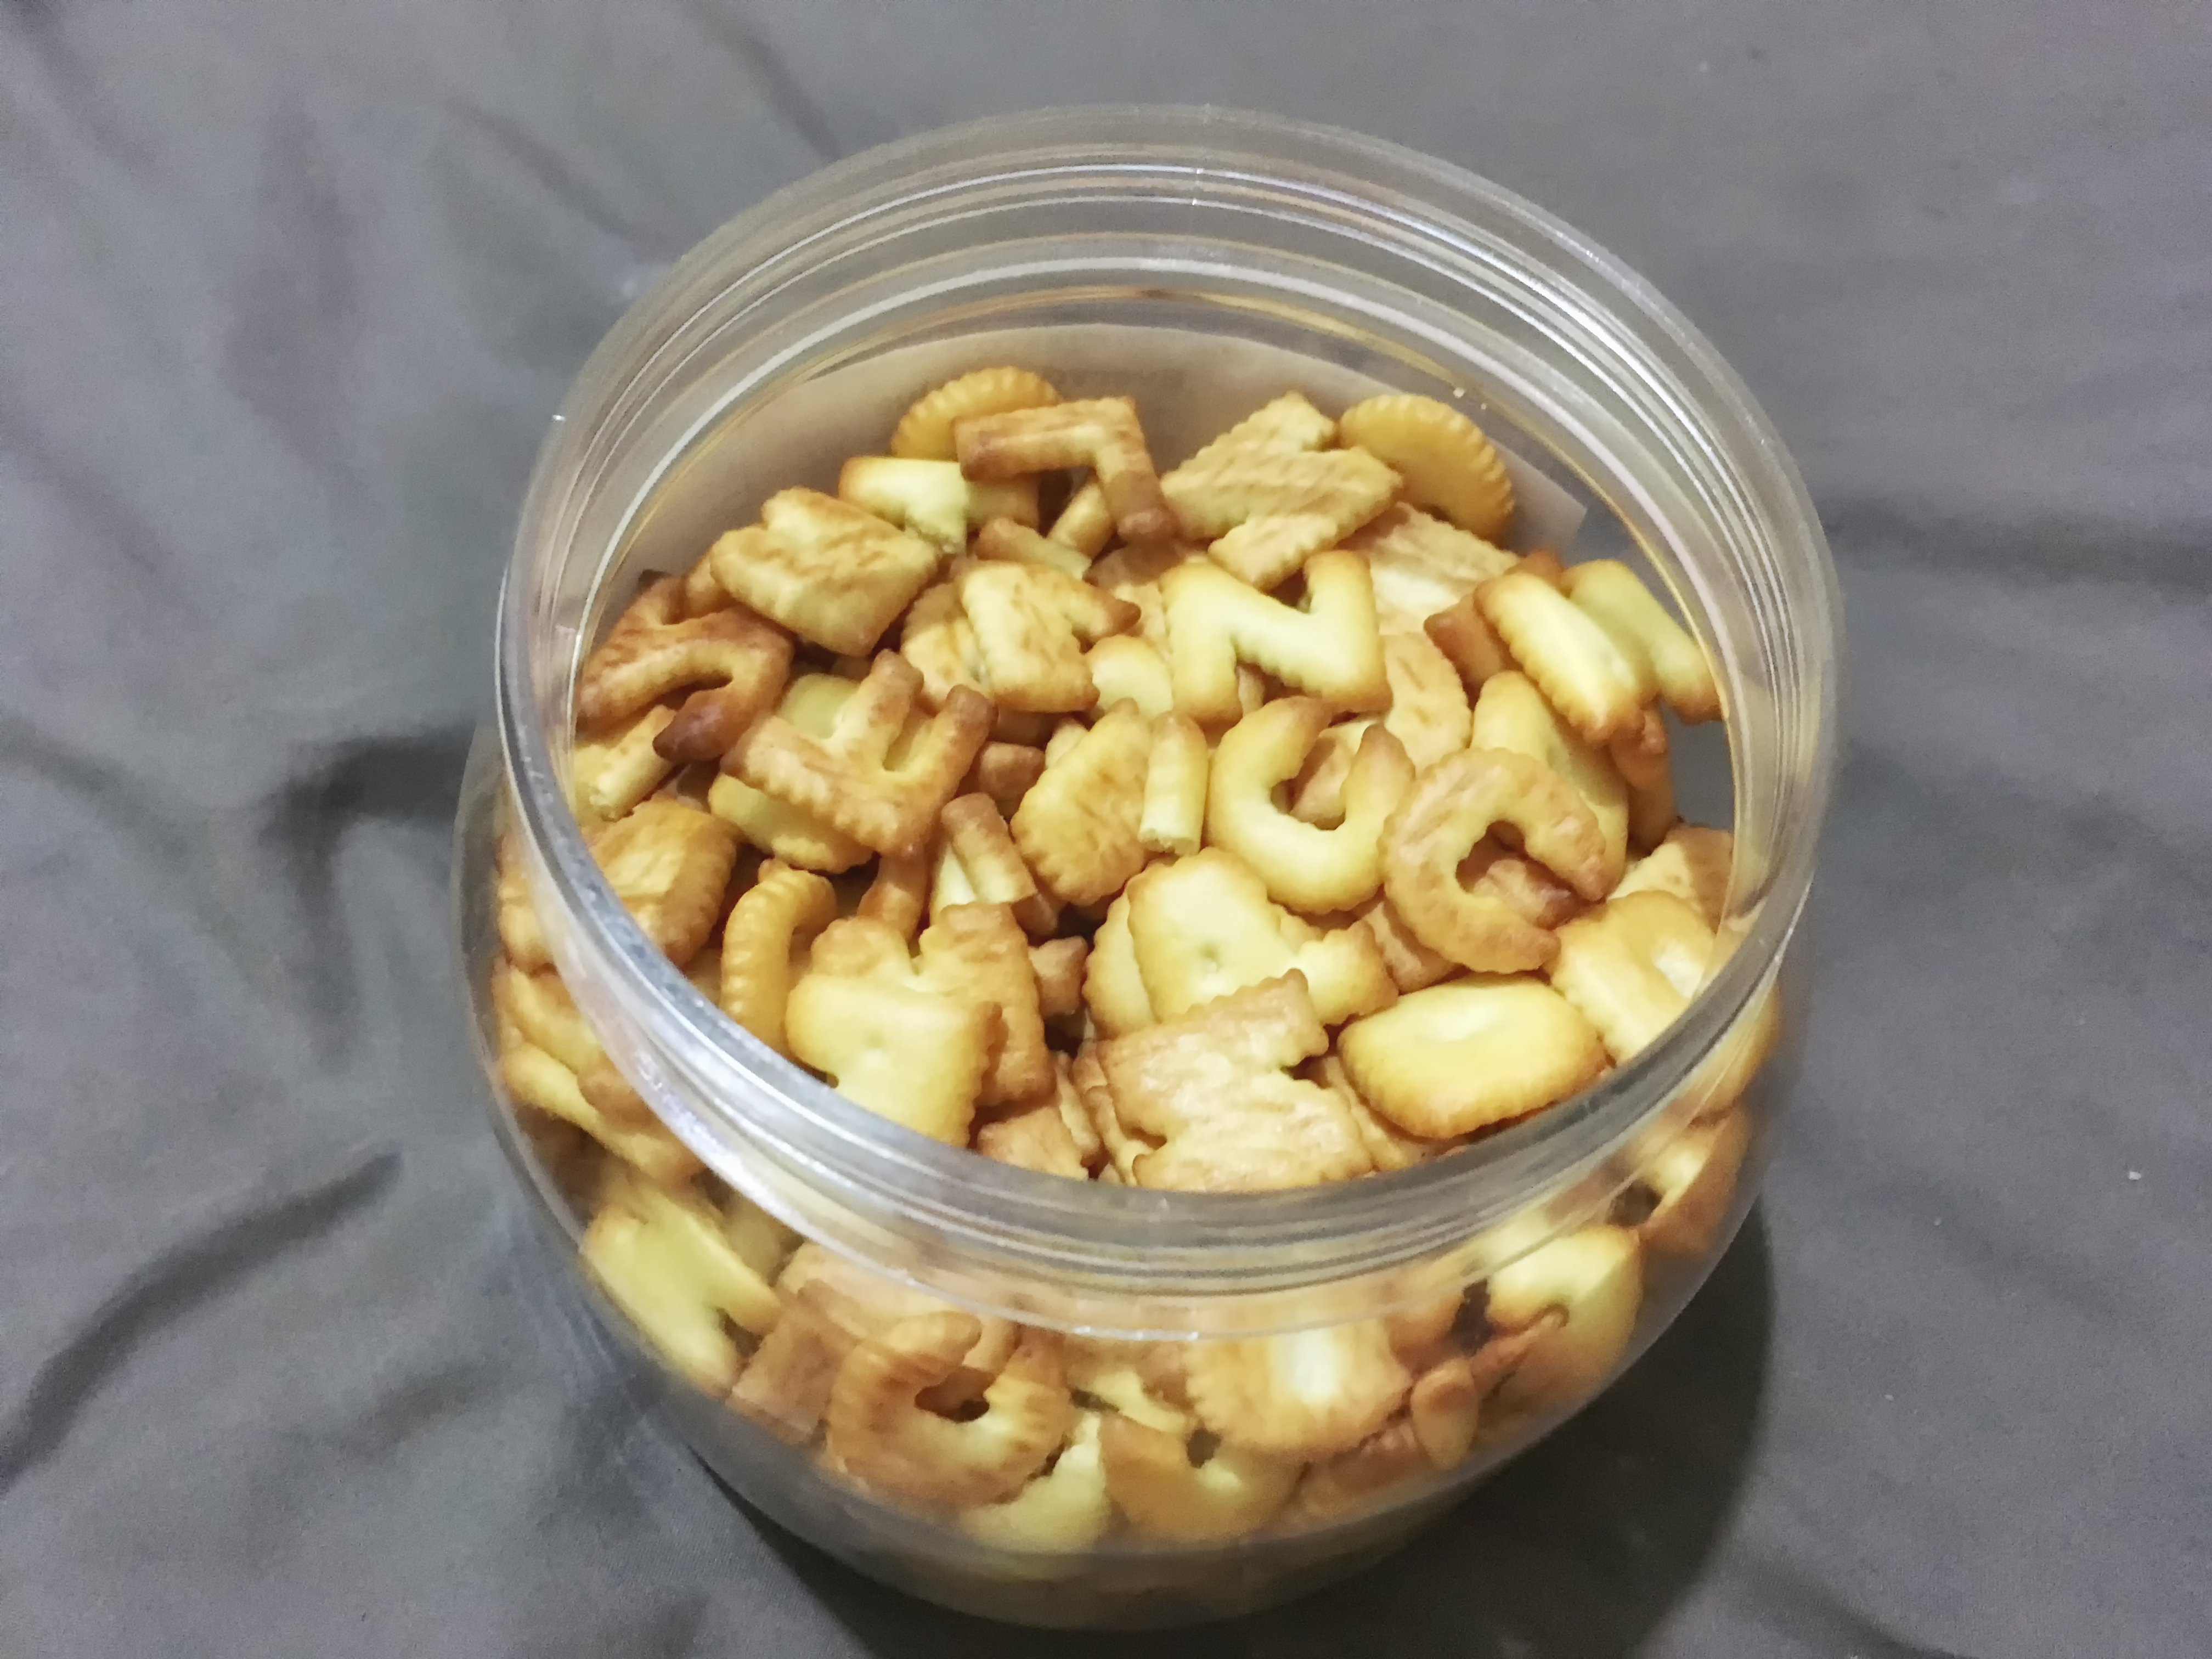
food, cuisine, dish, ingredient, cashew, nut, produce, nuts seeds, mason jar, peanut